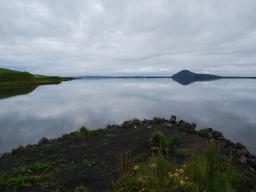
Label: Background_without_leaves